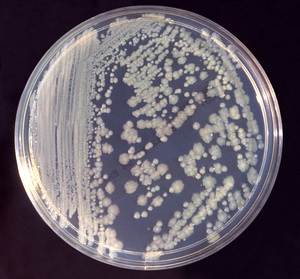
Enterobacter est un genre de bactéries appartenant à la classe des Gammaproteobacteria et à la famille des Enterobacteriaceae. Il s'agit d'un bacille à coloration de Gram négatif, chimio-hétérotrophe. L'habitat est l'intestin de l'Homme et des animaux, Enterobacter est aussi trouvé dans les selles, les eaux d'égouts, le sol, les produits laitiers. Certaines souches du genre Enterobacter peuvent être responsables d'infections nosocomiales.